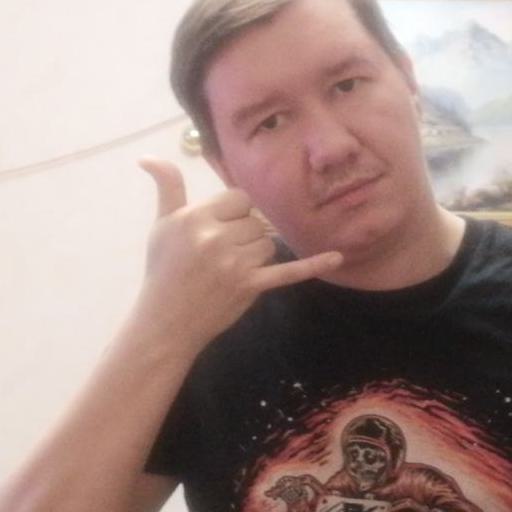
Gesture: call